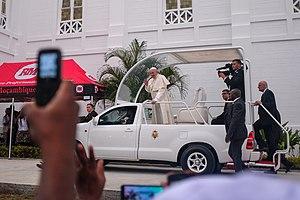
Au cours de son pontificat, le pape François effectue des visites pastorales hors d'Italie.